Cuisine of Minnesota

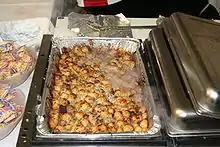
Tater tot hotdish from the Saint Paul, Minnesota Winter Carnival

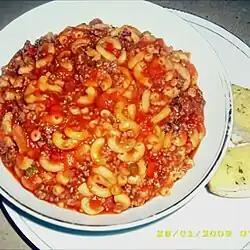
a plate of goulash

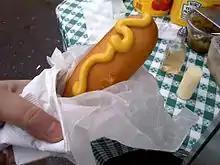
Corn dog with mustard.

Casseroles are a cornerstone of Minnesotan cuisine. There are numerous popular varieties, which are common at potlucks, and large gatherings.